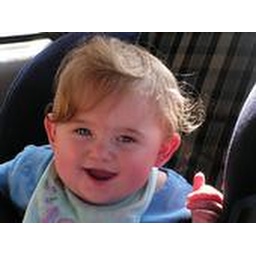
makayla smiling in car seat